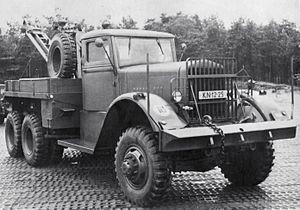
Les équipements de l'Armée suisse, rassemblent différentes sortes de véhicules, des chars de combat, des véhicules de transport de troupe ainsi que des hélicoptères de transport et des avions de combat en service dans les Forces terrestres ou les Forces aériennes.